Dialogues of Exiles

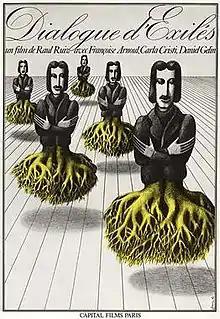
film poster

Dialogues of Exiles is a 1975 French-Chilean satirical film with documentary elements directed by Raúl Ruiz.